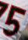
Number: 5